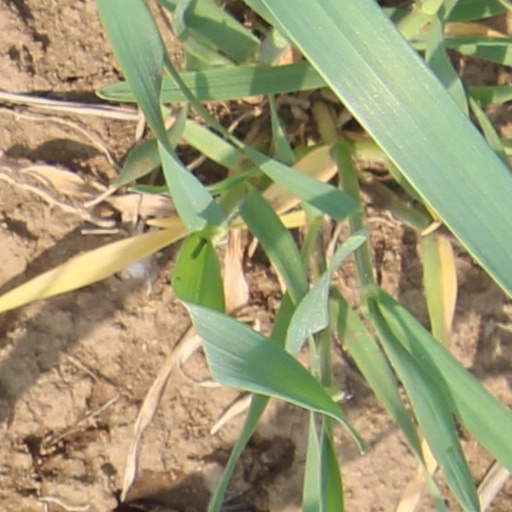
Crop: wheat